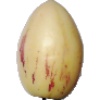
Label: pepino